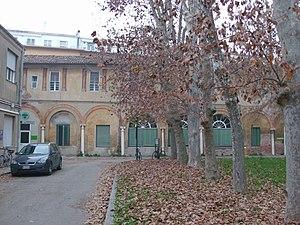
Le monastère San Bernardino et son église faisaient partie d'un ensemble architectural sis à Ferrare, corso della Giovecca.